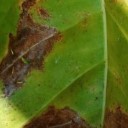
Label: Miner